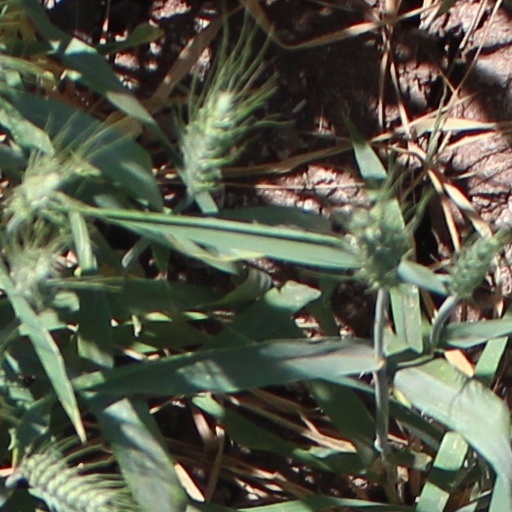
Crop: wheat